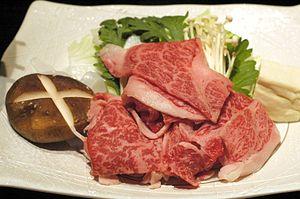
Le Yonezawa gyū est de la viande de bœuf japonais, spécialité de la localité de la région de Yonezawa dans la préfecture de Yamagata. Au Japon, elle est considérée comme une des trois meilleures viandes de bœuf du Japon, avec le bœuf de Kobe et le bœuf de Matsusaka. Elle est souvent servie en sukiyaki ou en shabu-shabu.